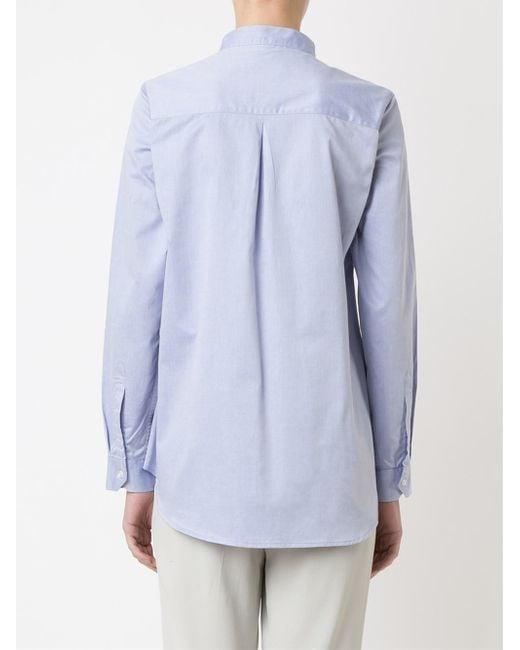
Formelles Hemd mit langen Ärmeln in Hellblau